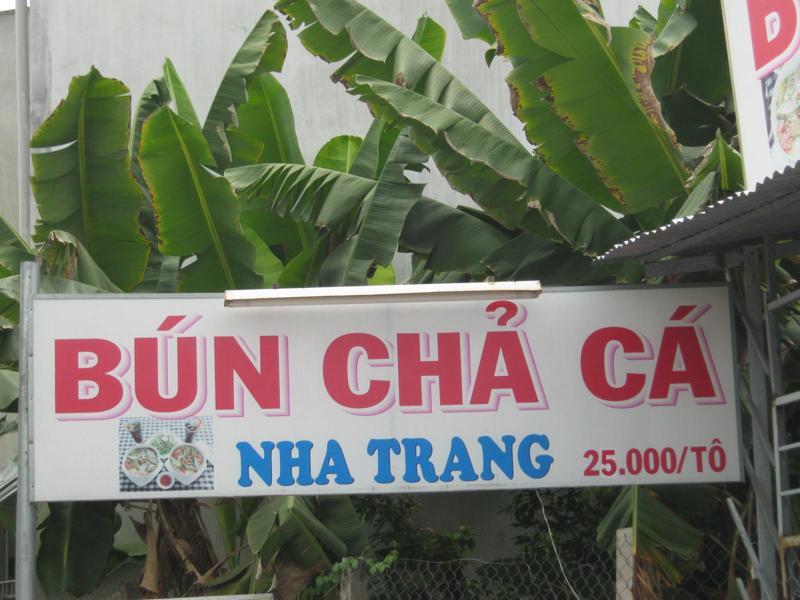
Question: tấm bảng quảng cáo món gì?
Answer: món bún chả cá